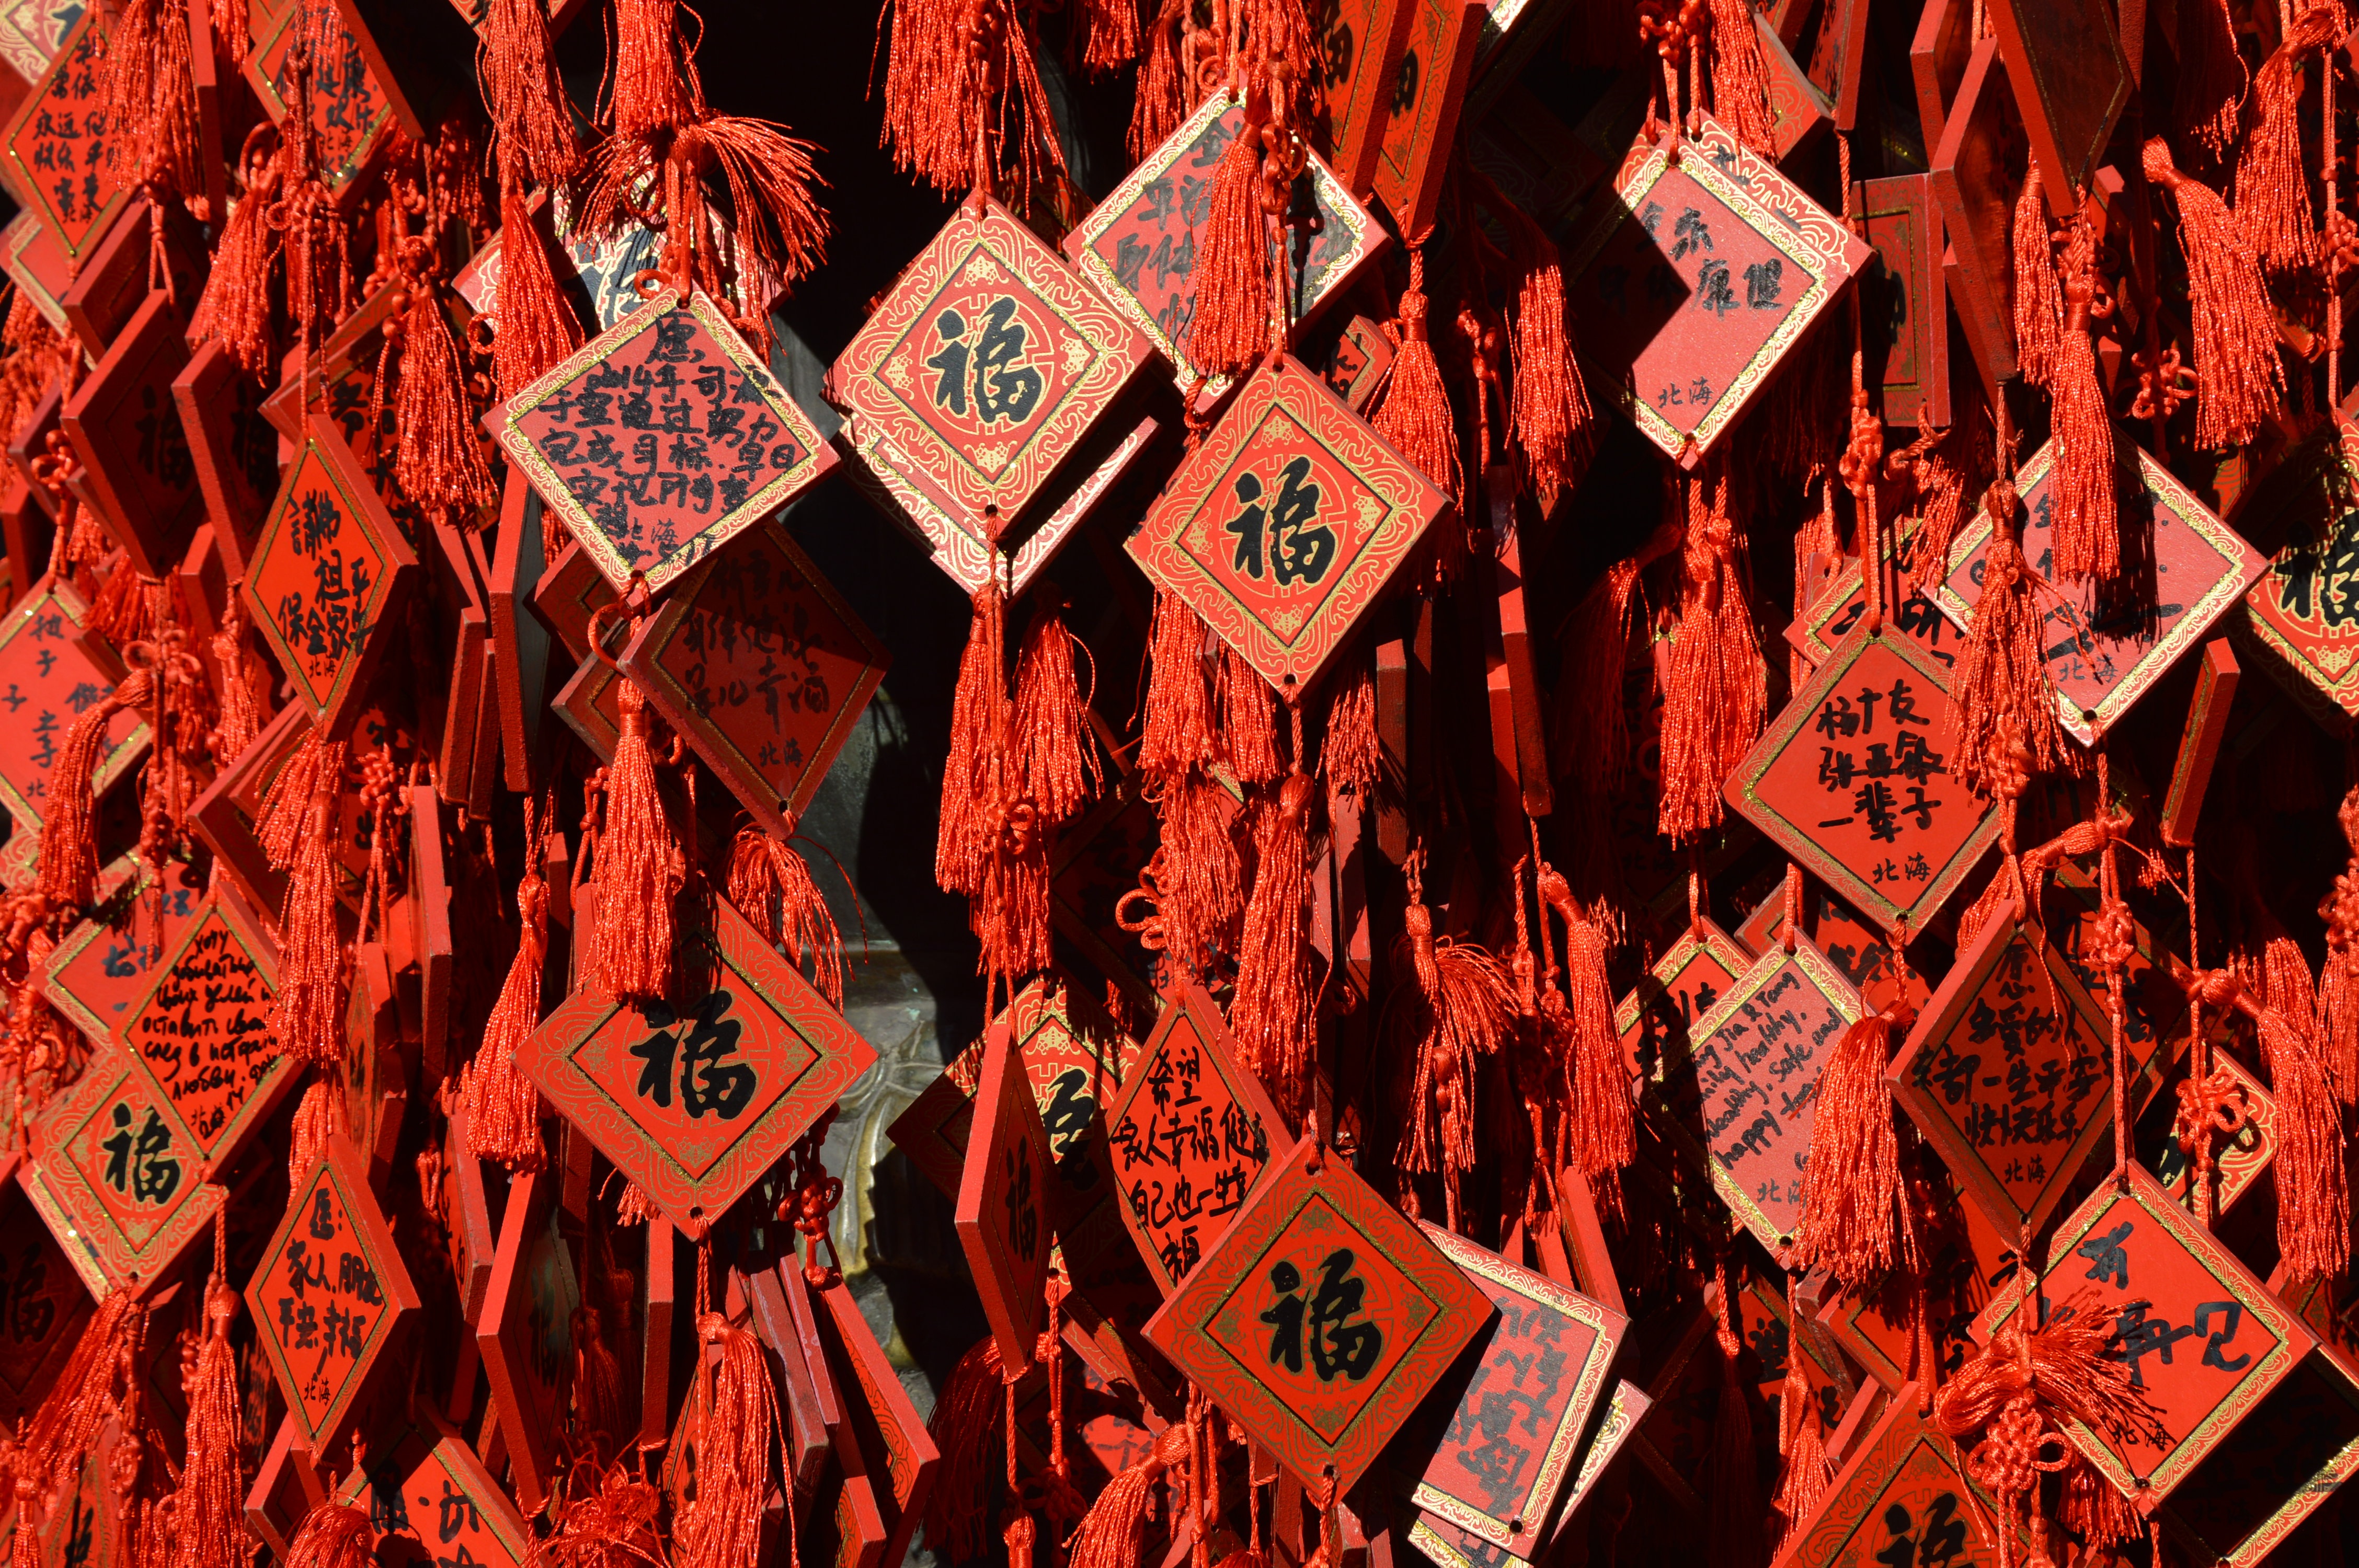
red, art, temple, prayer, culture, tradition, china, fortune, chinese characters